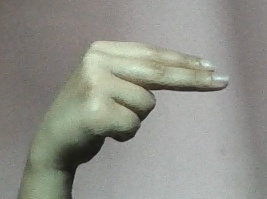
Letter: ain